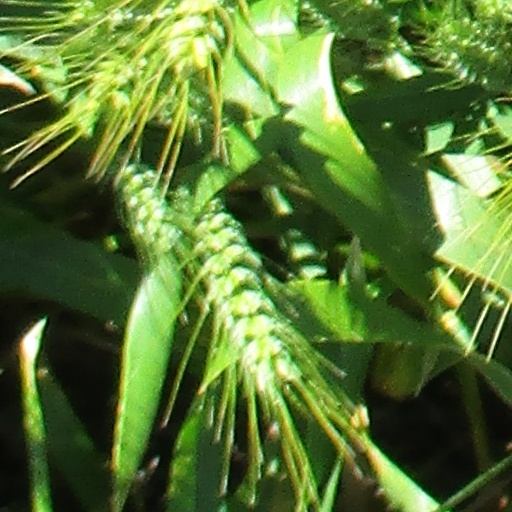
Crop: wheat